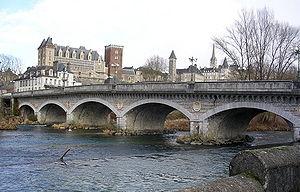
Le Gave de Pau est une rivière, du sud-ouest de la France, dans les deux régions Occitanie et Nouvelle Aquitaine, du bassin versant de l'Adour.